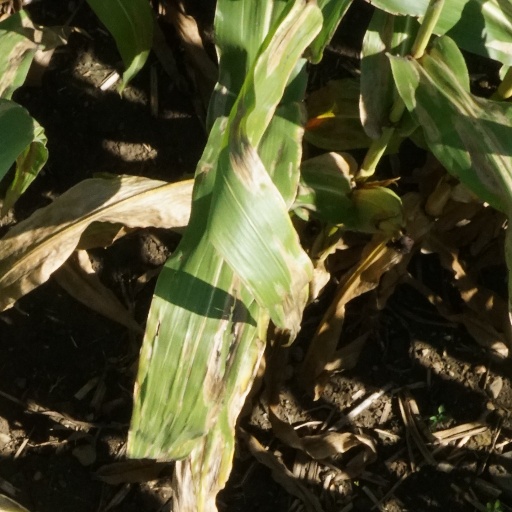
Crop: maize; corn